Single Convention on Narcotic Drugs

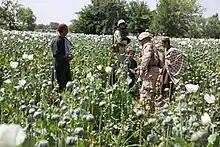
Governments of opium-producing Parties are required to "purchase and take physical possession of such crops as soon as possible" after harvest to prevent diversion into the illicit market.

A Senate of Canada committee reported: "The work of consolidating the existing international drug control treaties into one instrument began in 1948, but it was 1961 before an acceptable third draft was ready." That year, the UN Economic and Social Council convened a plenipotentiary conference of 73 nations for the adoption of a single convention on narcotic drugs. That meeting was known as the United Nations Conference on Narcotic Drugs. The participating states organized themselves into five distinct caucuses: